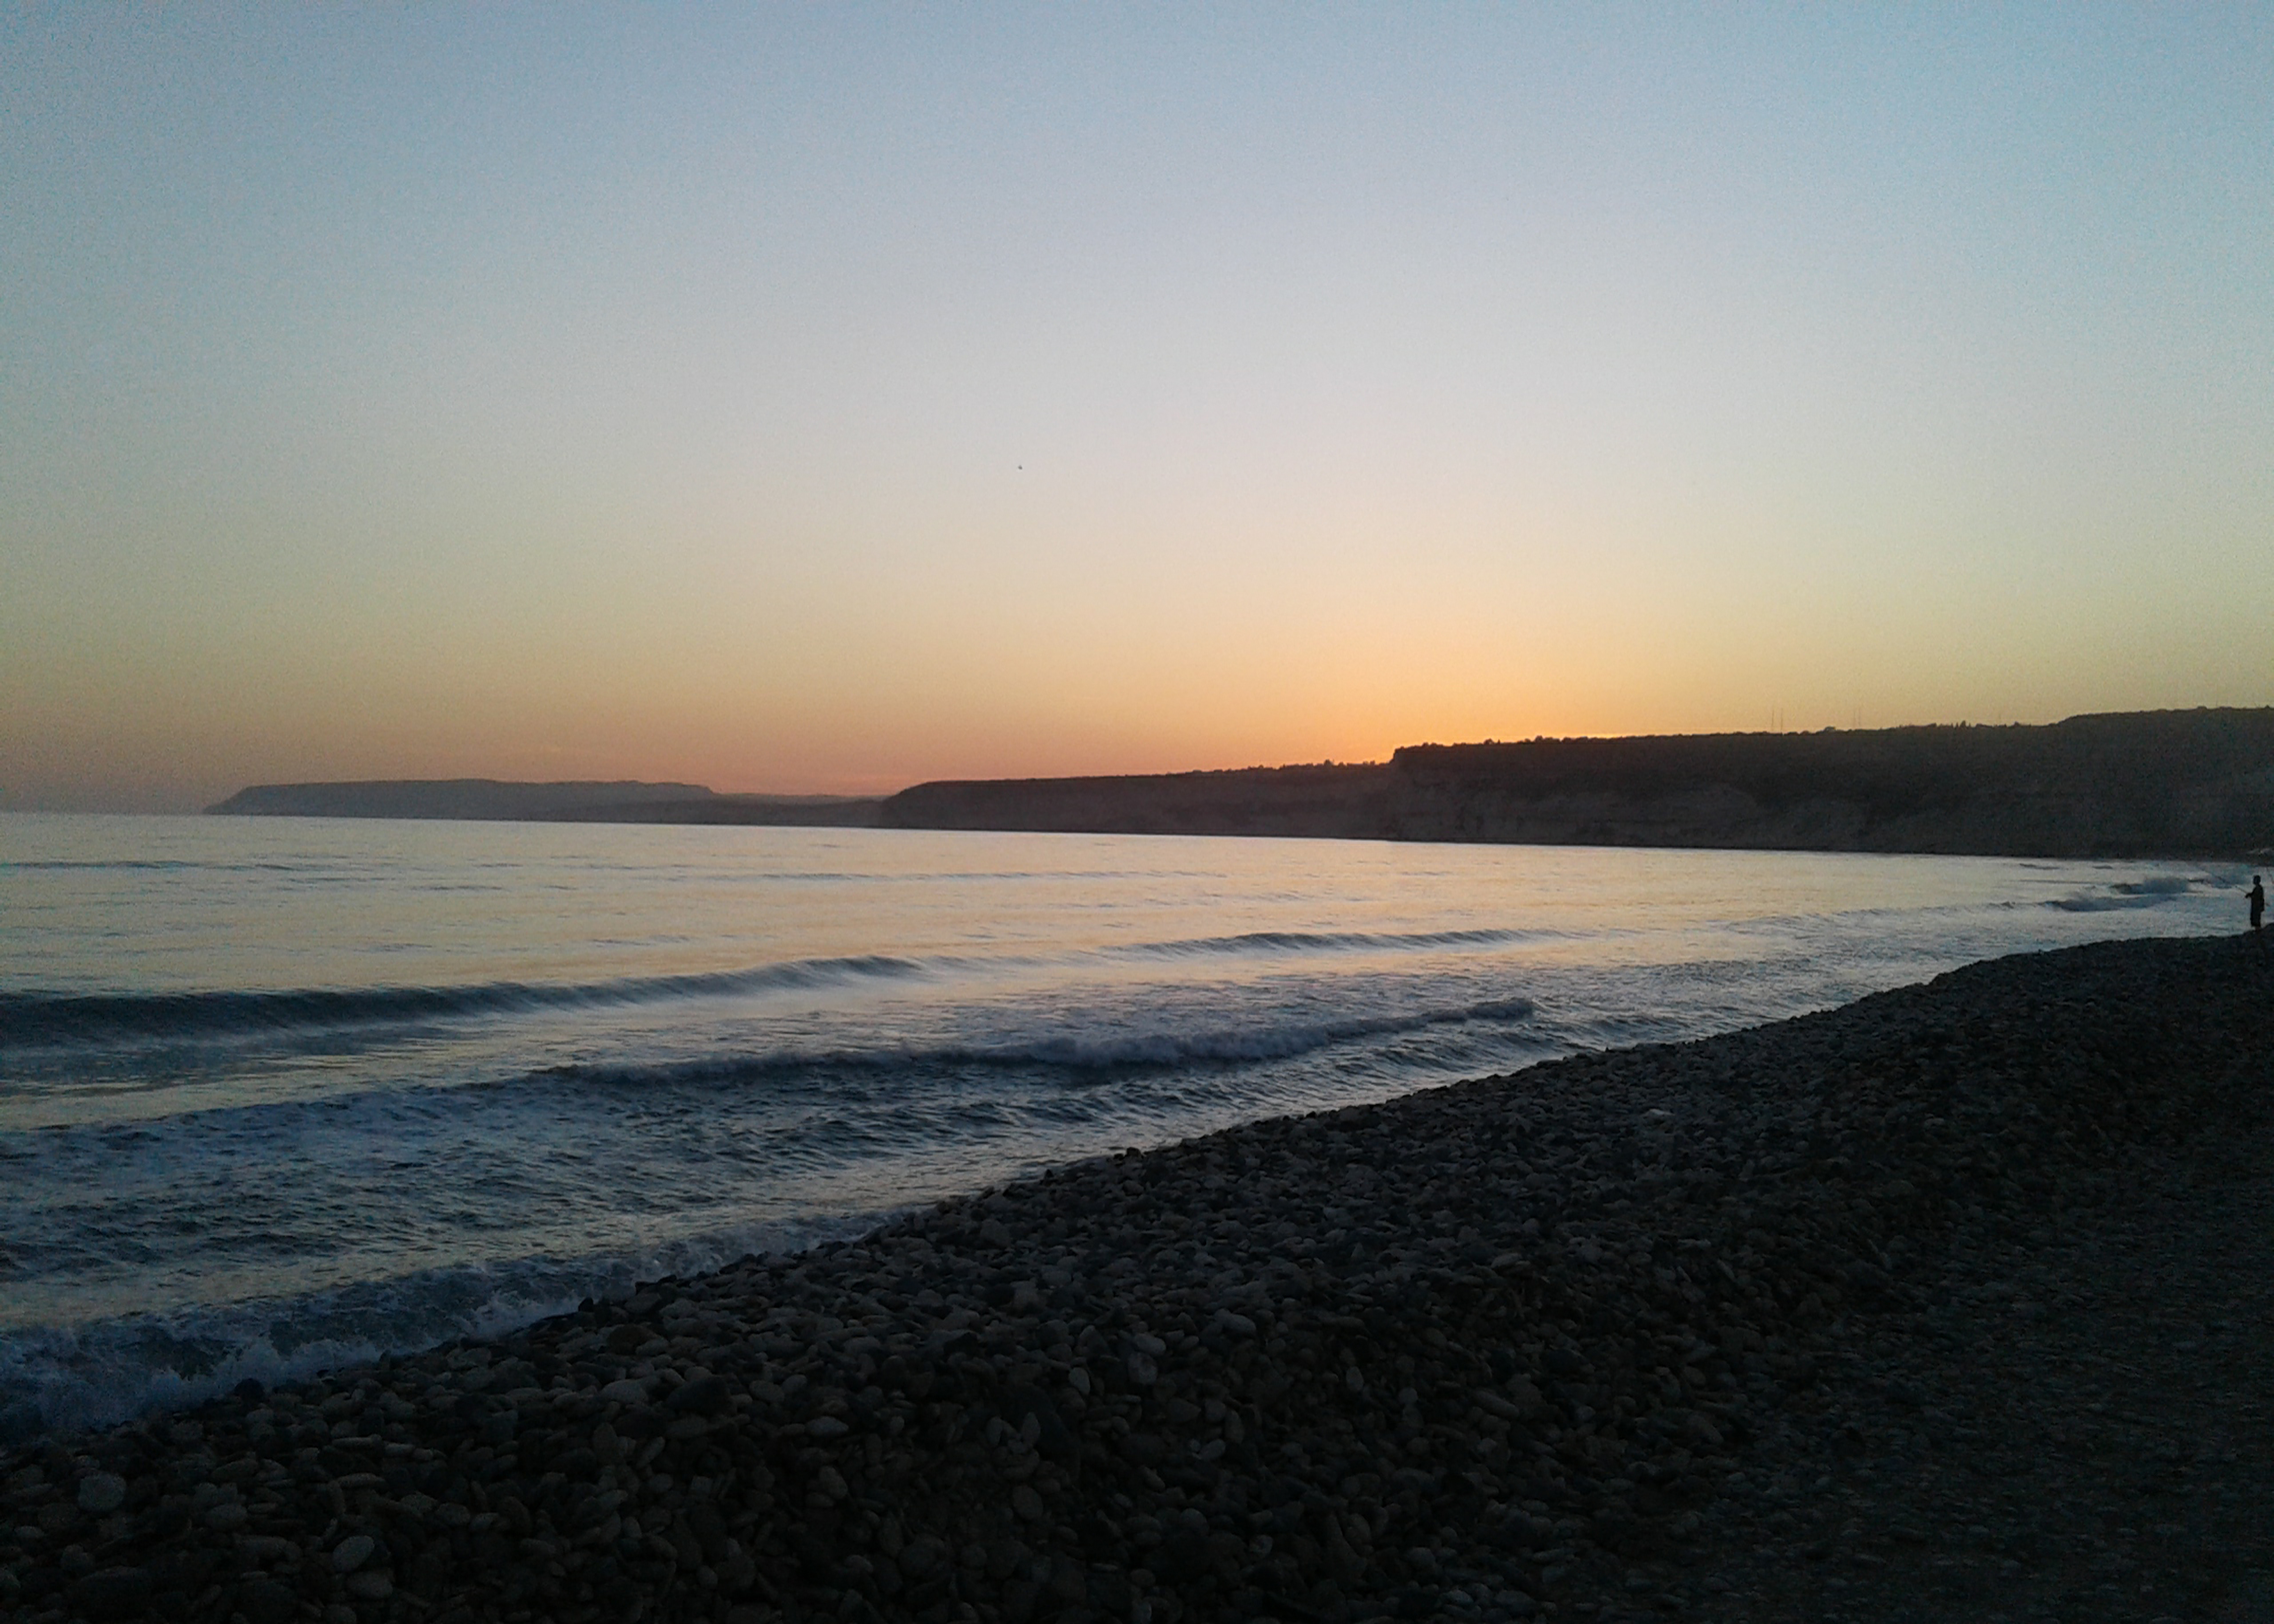
sunset, sea, coast, beach, water, sky, water resources, fluid, afterglow, coastal and oceanic landforms, dusk, tree, sunrise, landscape, horizon, wind wave, calm, headland, dawn, wave, sound, reflection, evening, sand, bay, sun, cloud, lake, ocean, red sky at morning, tide, tropics, loch, inlet, channel, liquid, hill, vacation